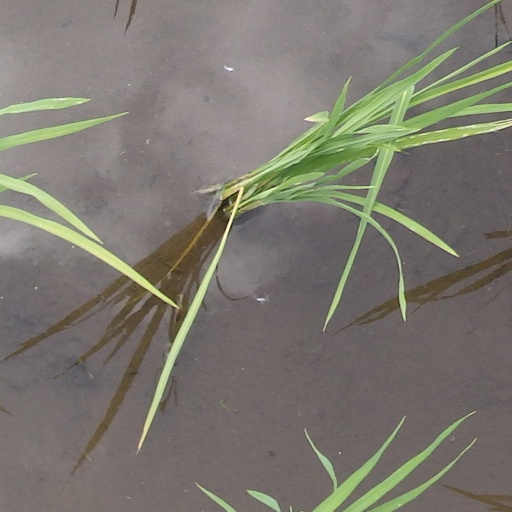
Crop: rice